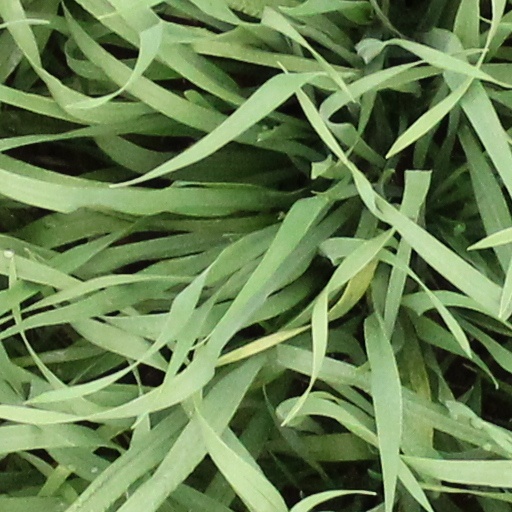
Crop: wheat